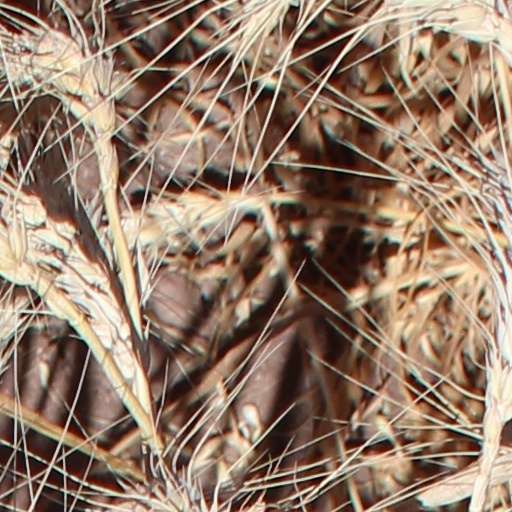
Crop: wheat